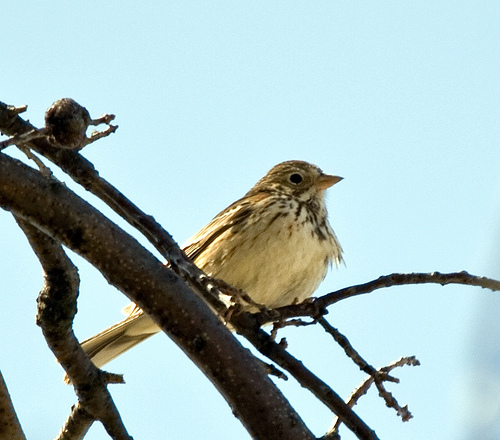
this is a white bird with black spots on its breast.
a small bird with a tan eye ring, small pointed bill, cream colored breast, and a speckled cream an brown throat.
this small bird is predominantly a light yellow shade with a brown speckled breast and light brown nape.
this bird has a speckled belly and breast with a short pointy bill.
bird with brown beak, tarsus, crown and feet, white belly and abdomen, and black eye
this bird is brown with white and has a very short beak.
this bird has wings that are brown and has a white bellya small brown bird, with a white abdomen, and a sharp bill.
this bird has wings that are brown and has a white bellya small brown bird, with a white belly, and a sharp bill.
Species: Vesper Sparrow